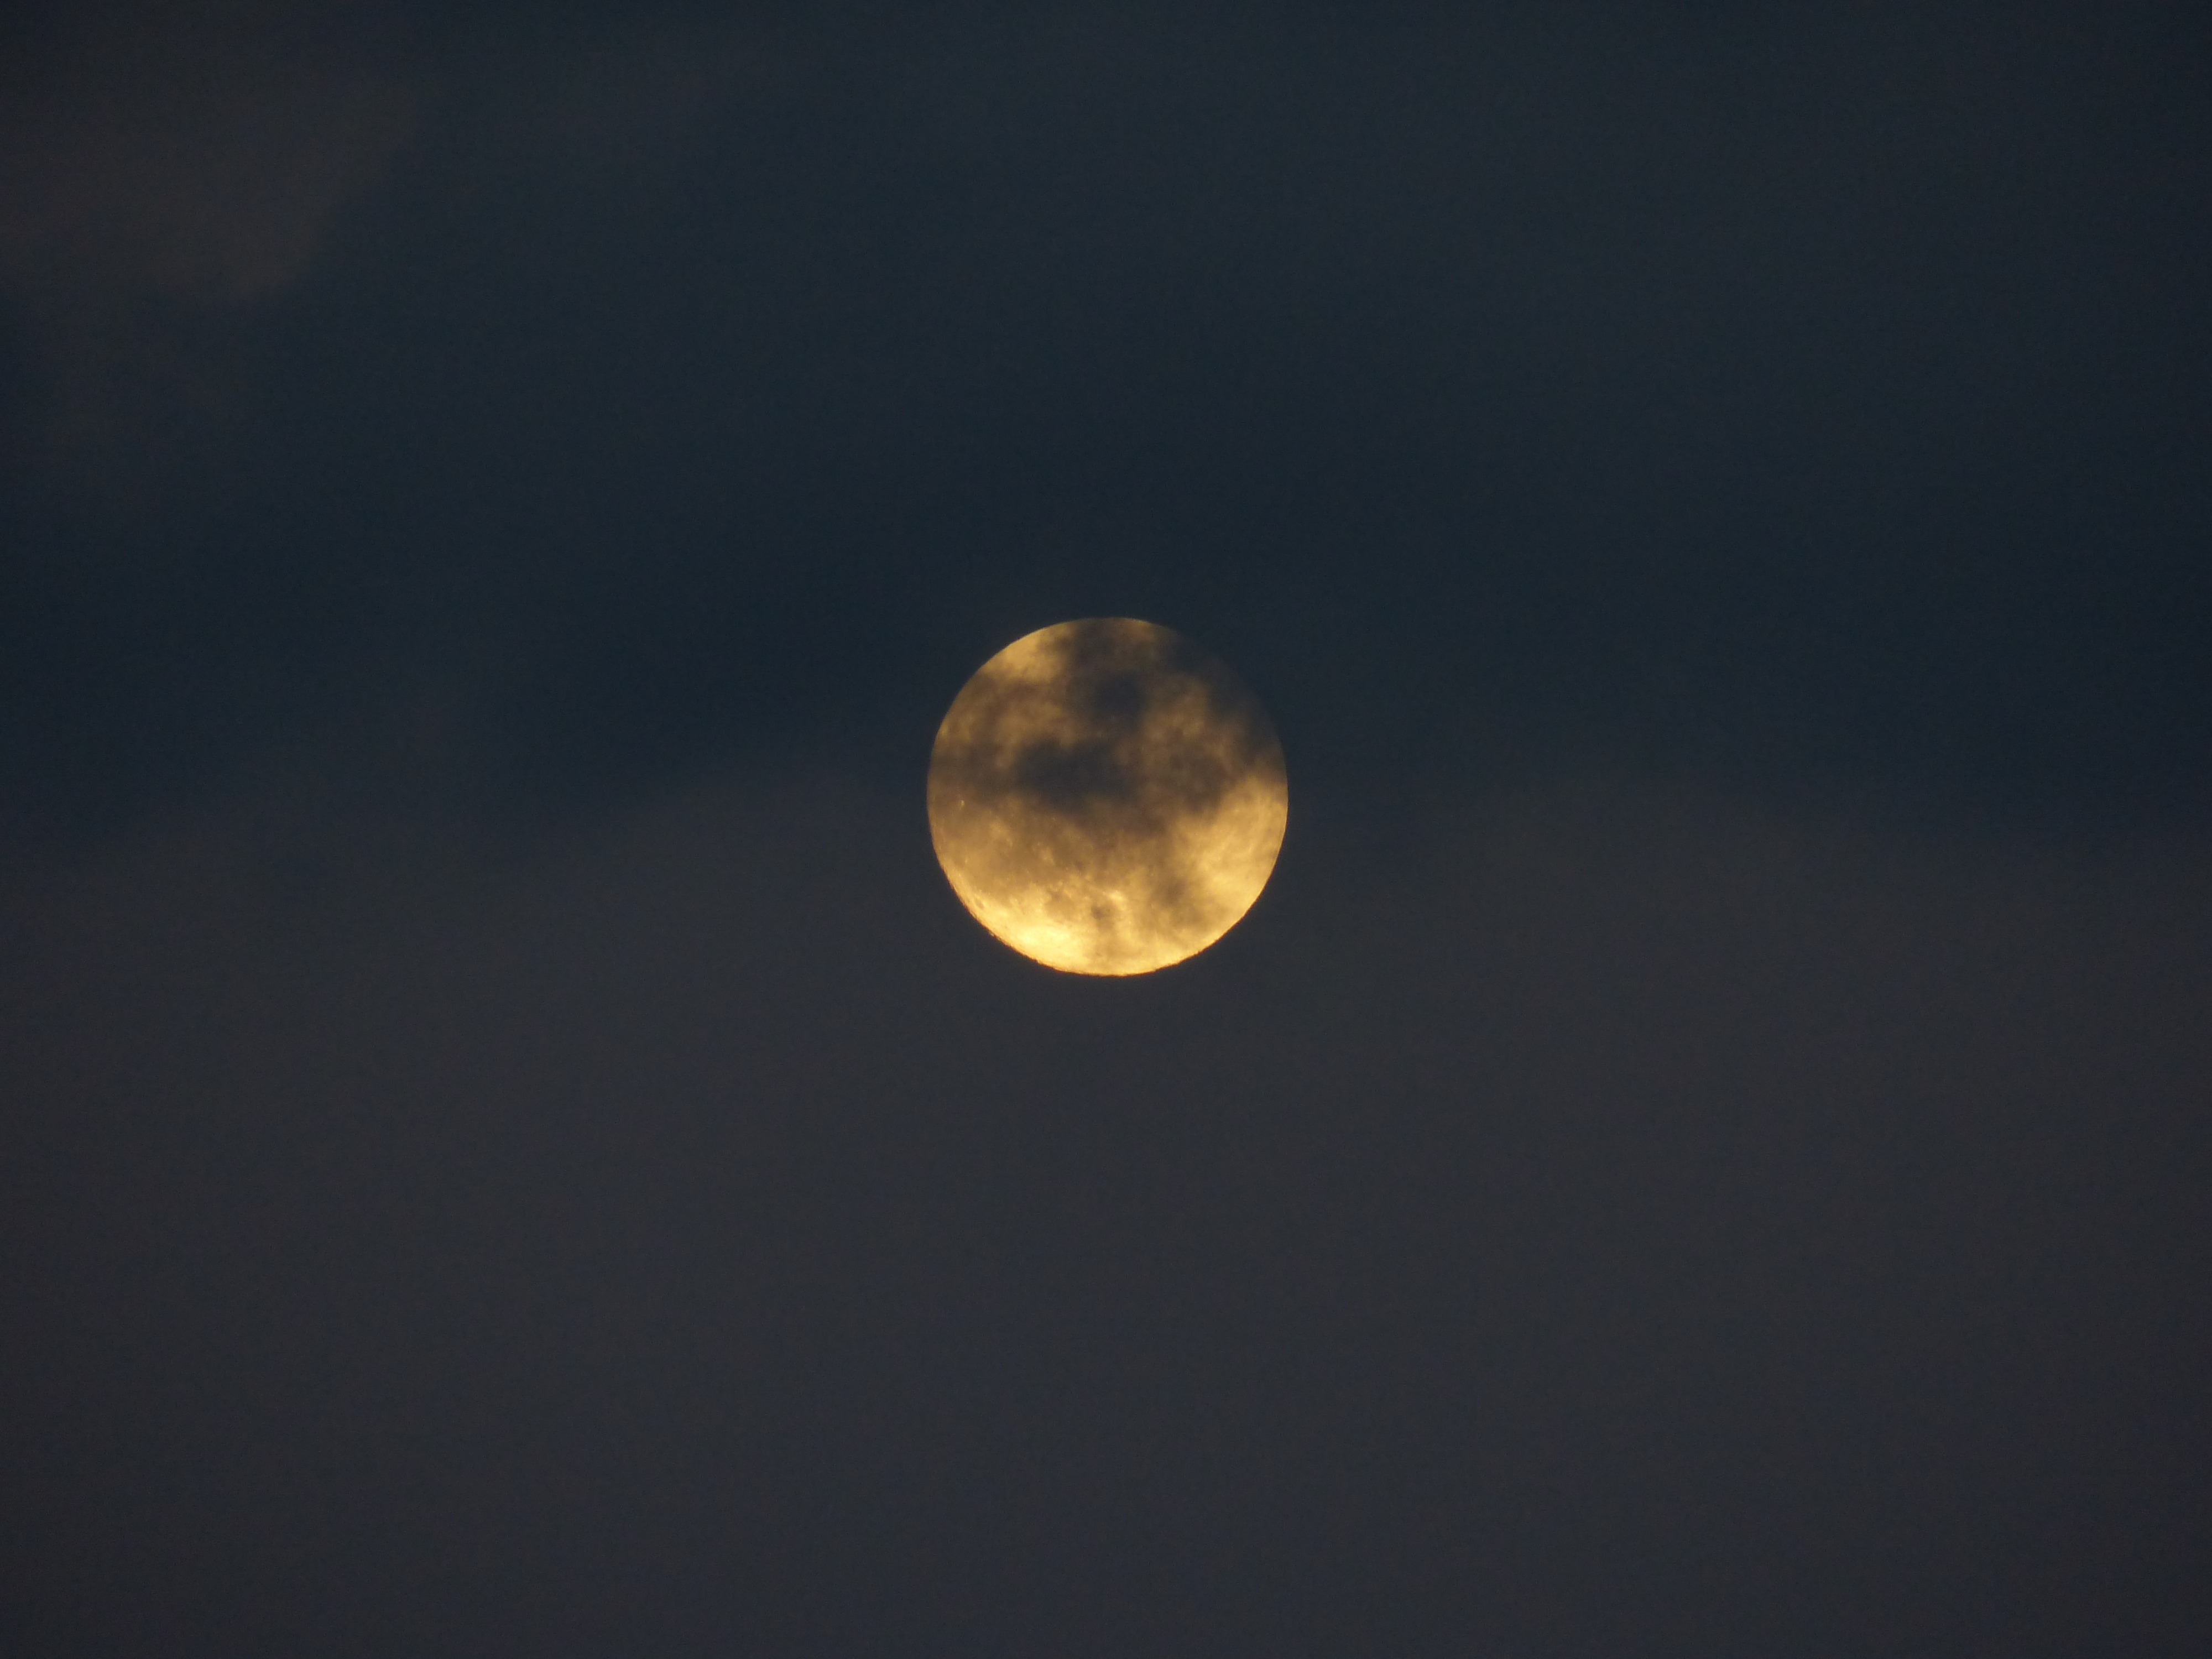
sky, night, atmosphere, mystical, darkness, moon, full moon, moonlight, circle, super moon, scary, astronomy, creepy, gloomy, crescent, pale, astronomical object, atmosphere of earth, celestial event